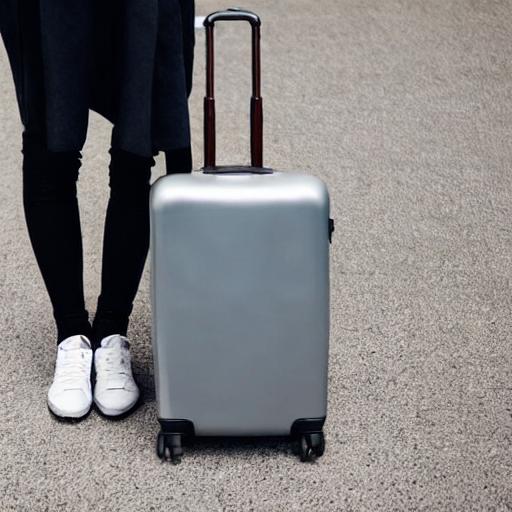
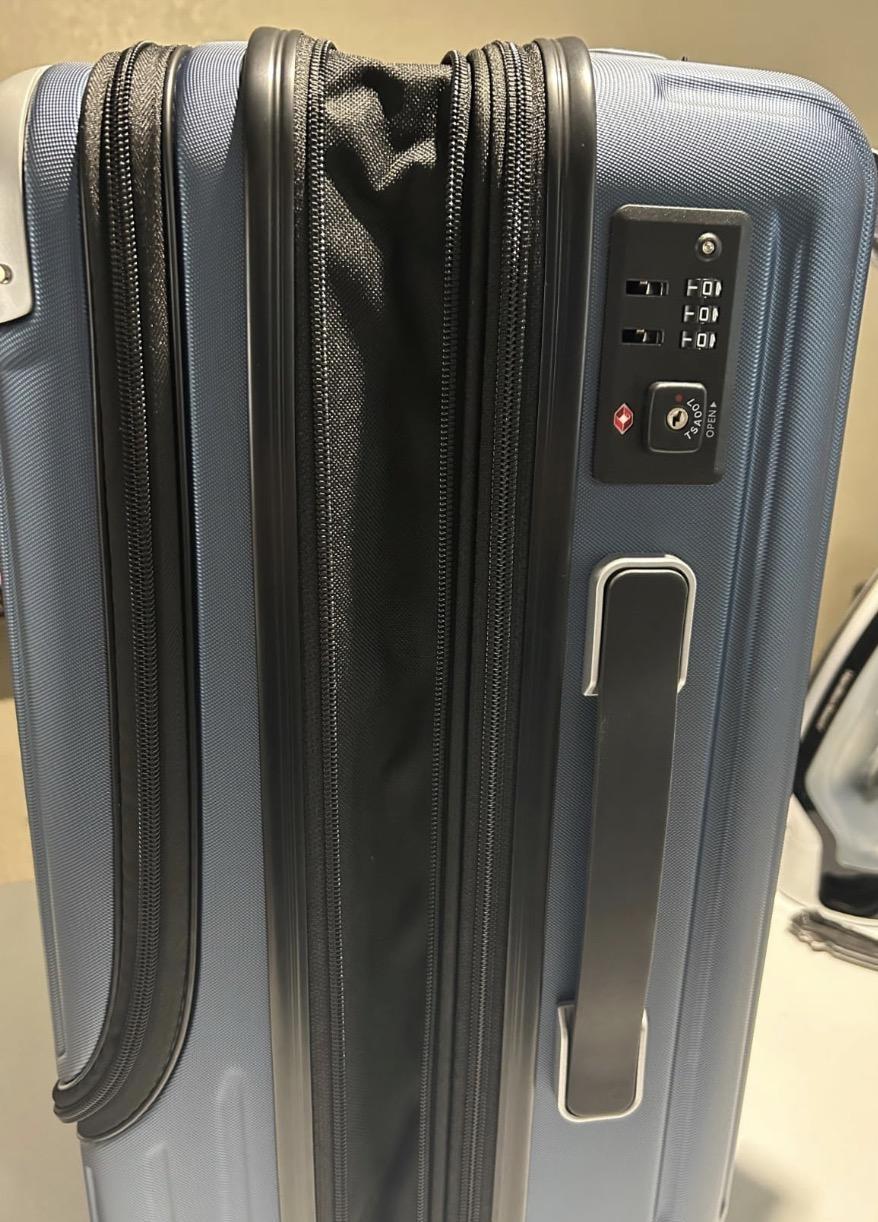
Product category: items_tea
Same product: no